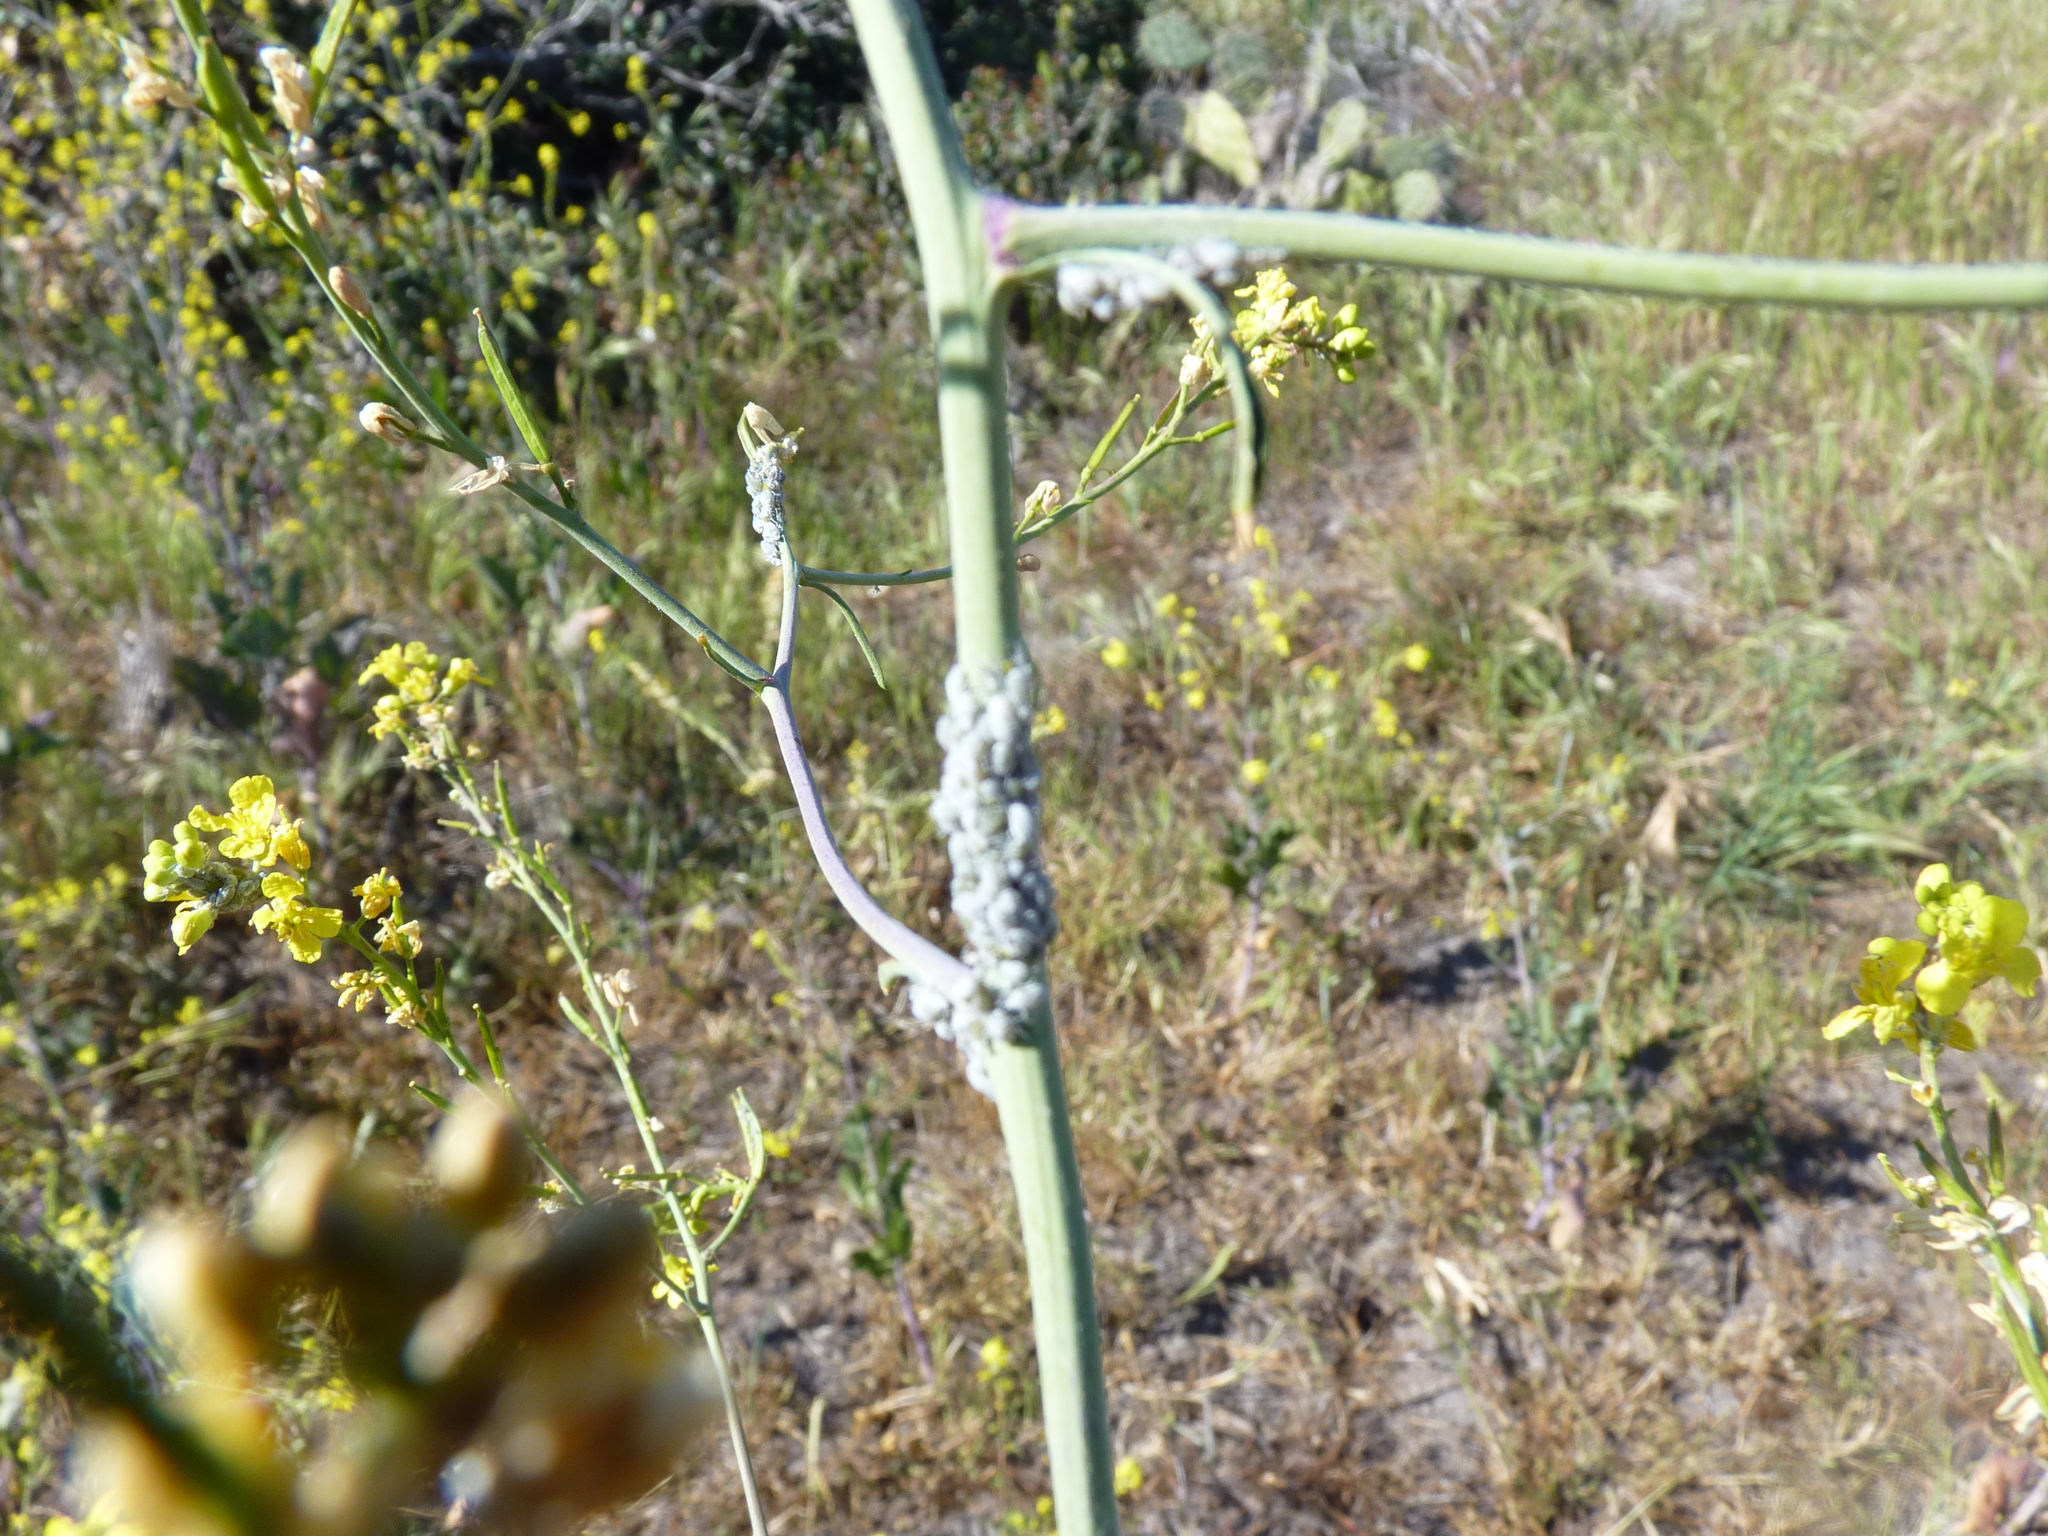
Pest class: cabbage_aphid